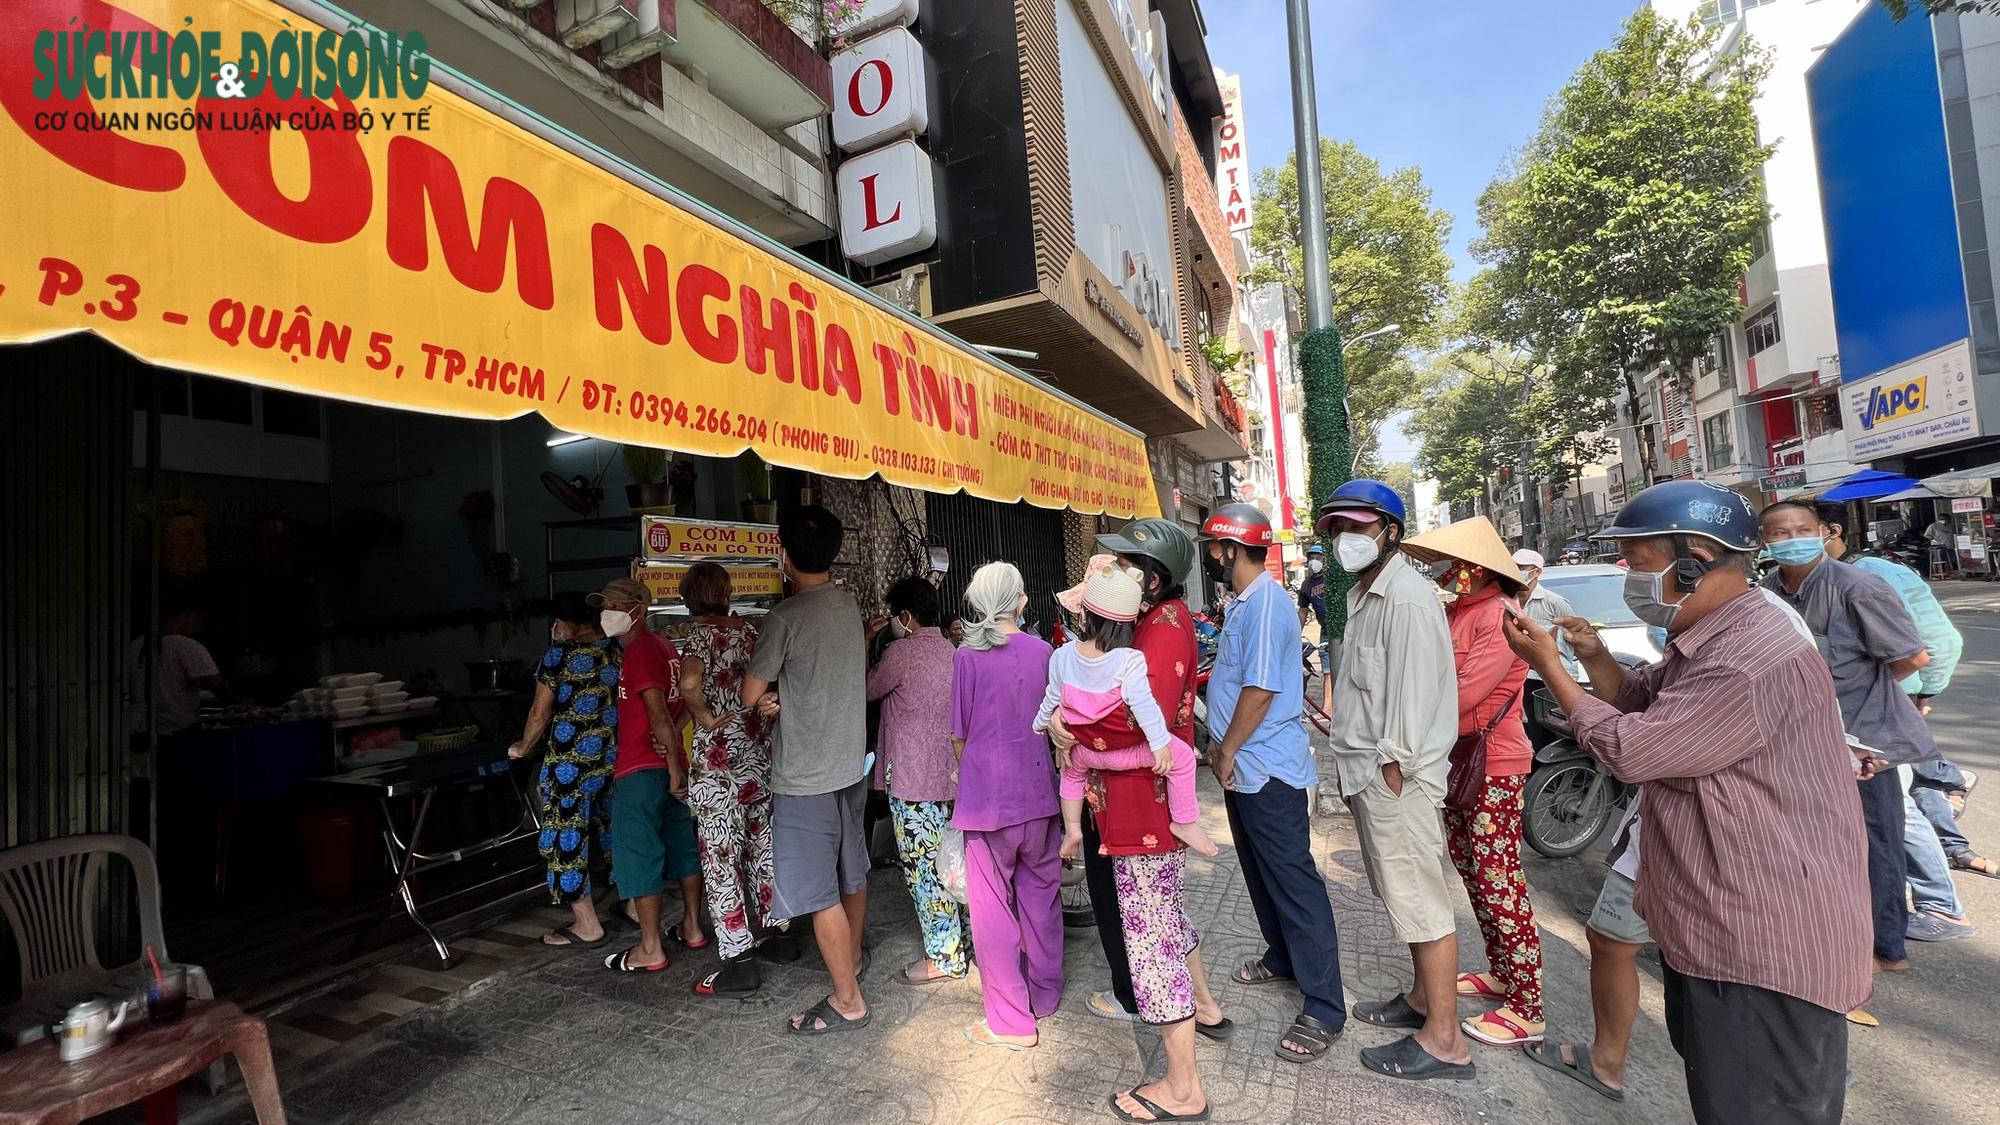
có một đám đông đang xếp hàng trước cửa một quán ăn